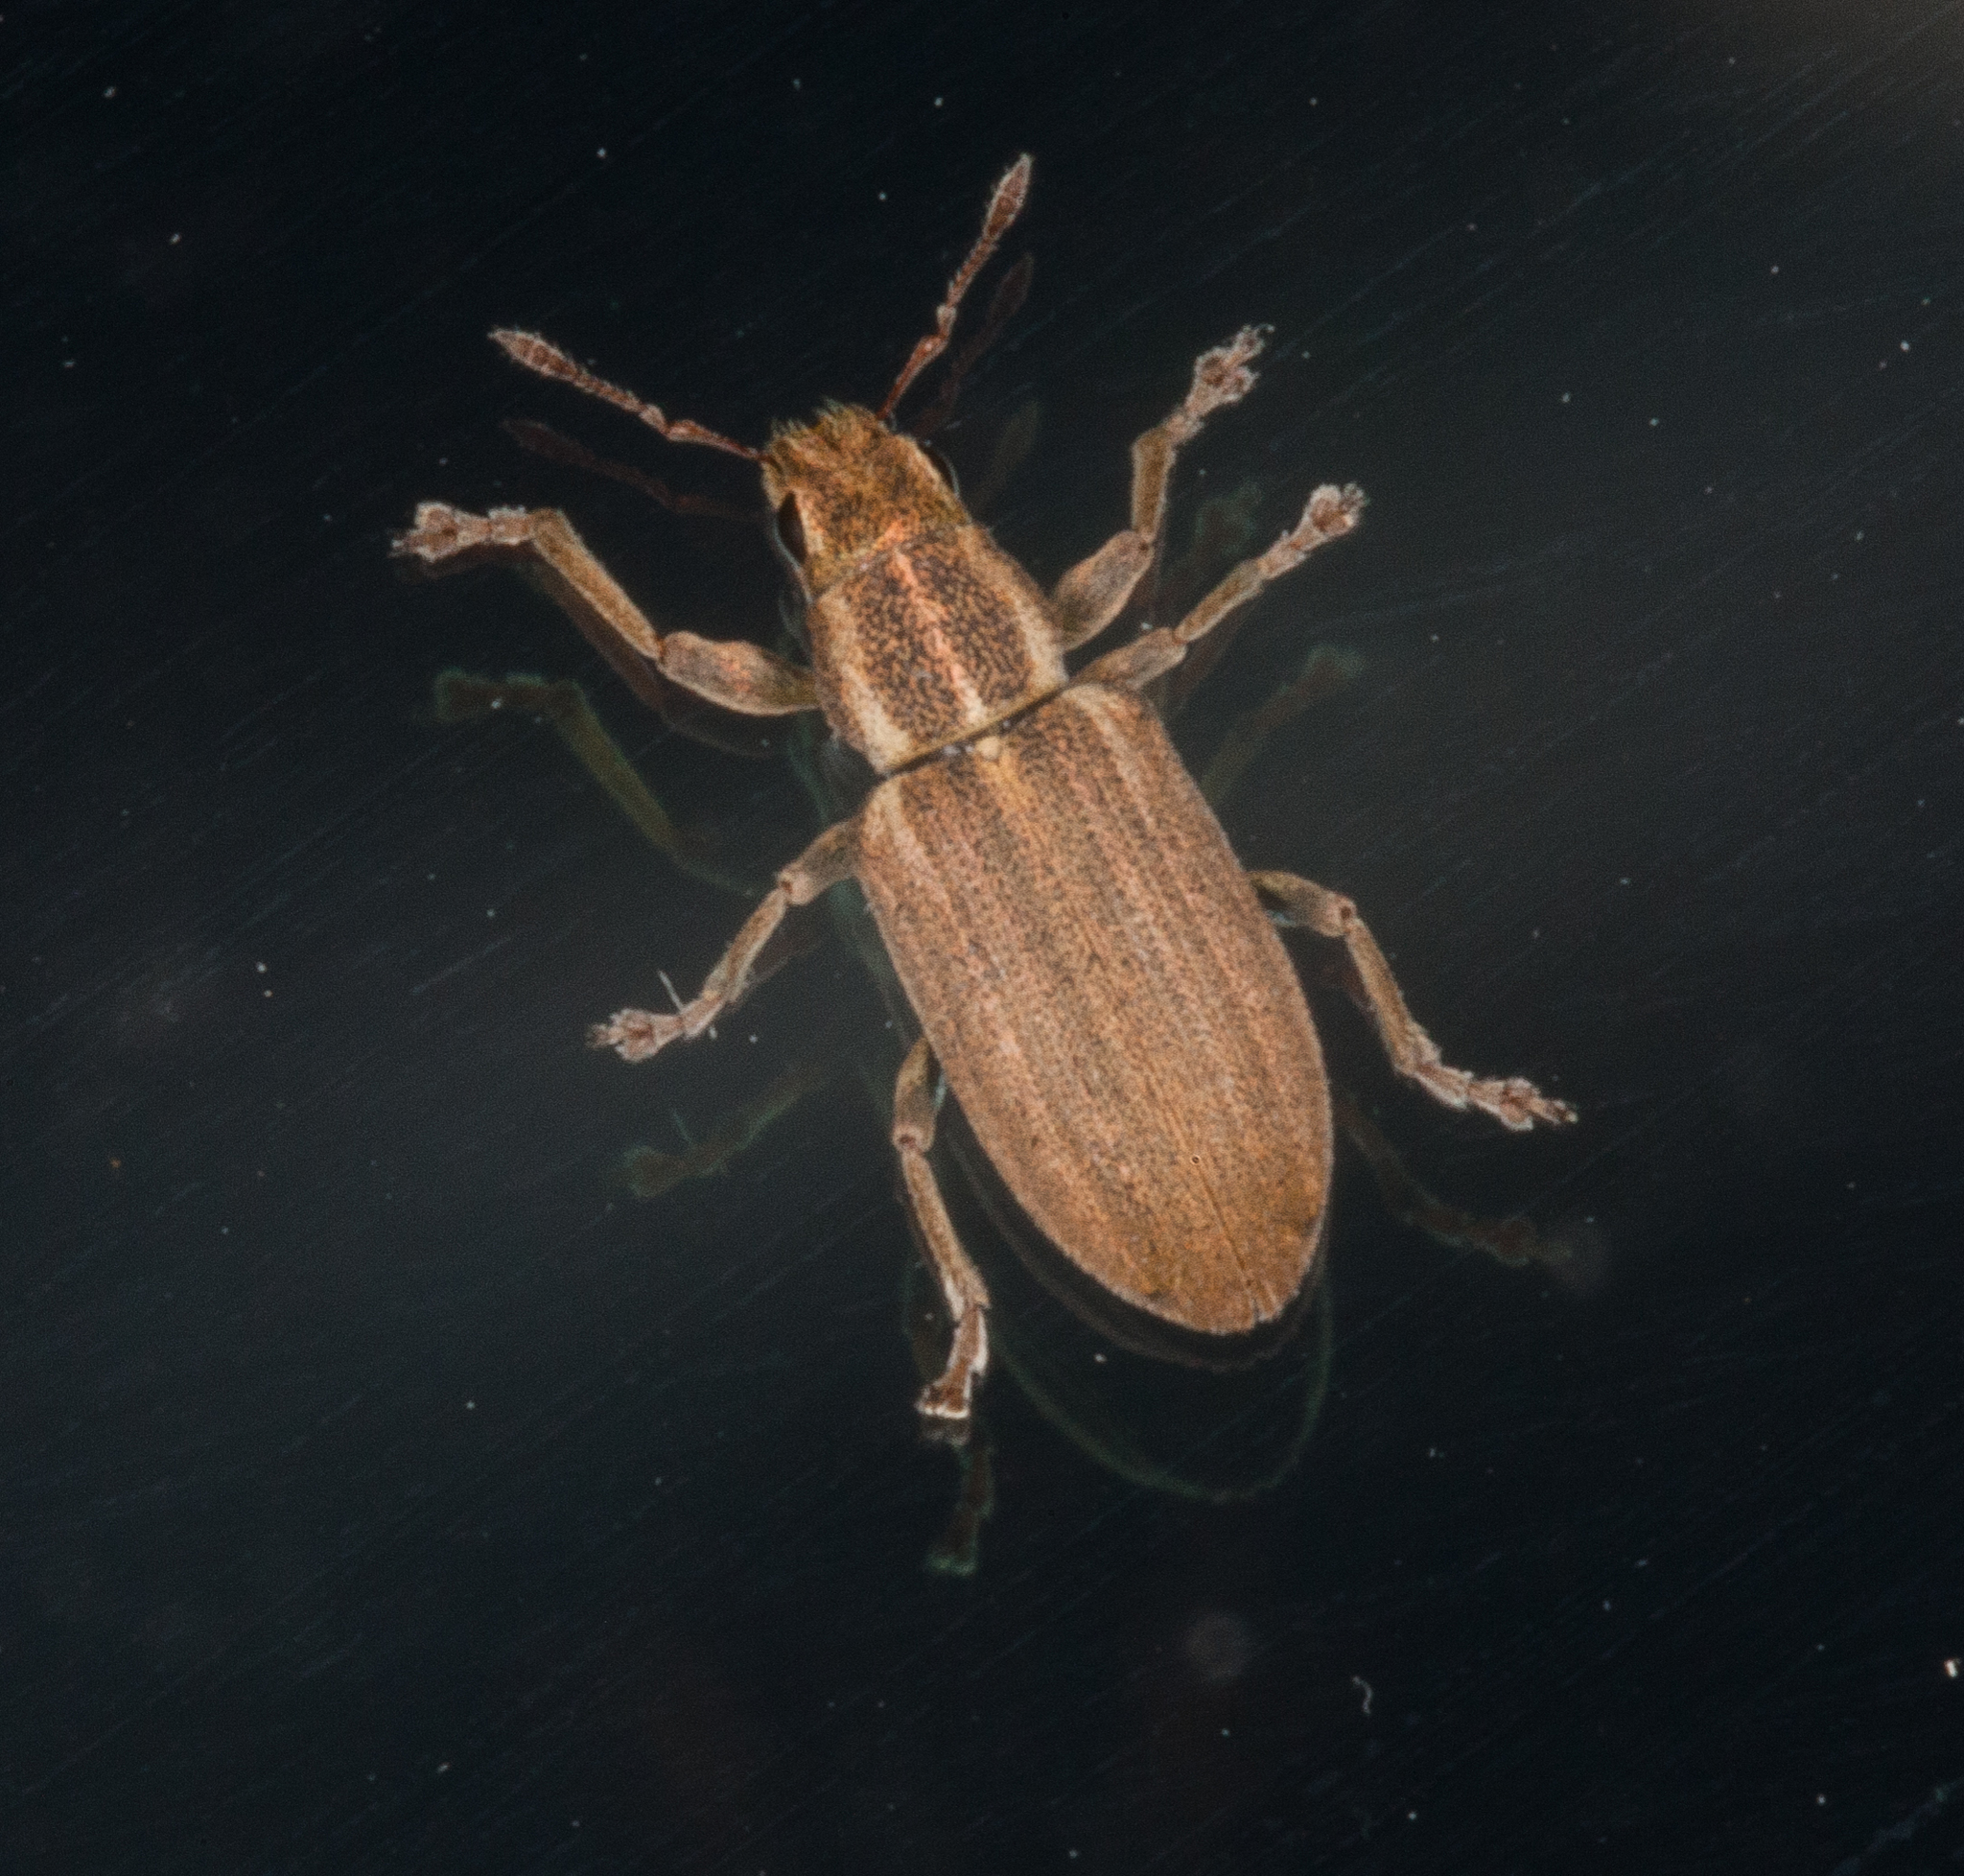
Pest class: pea_leaf_weevil